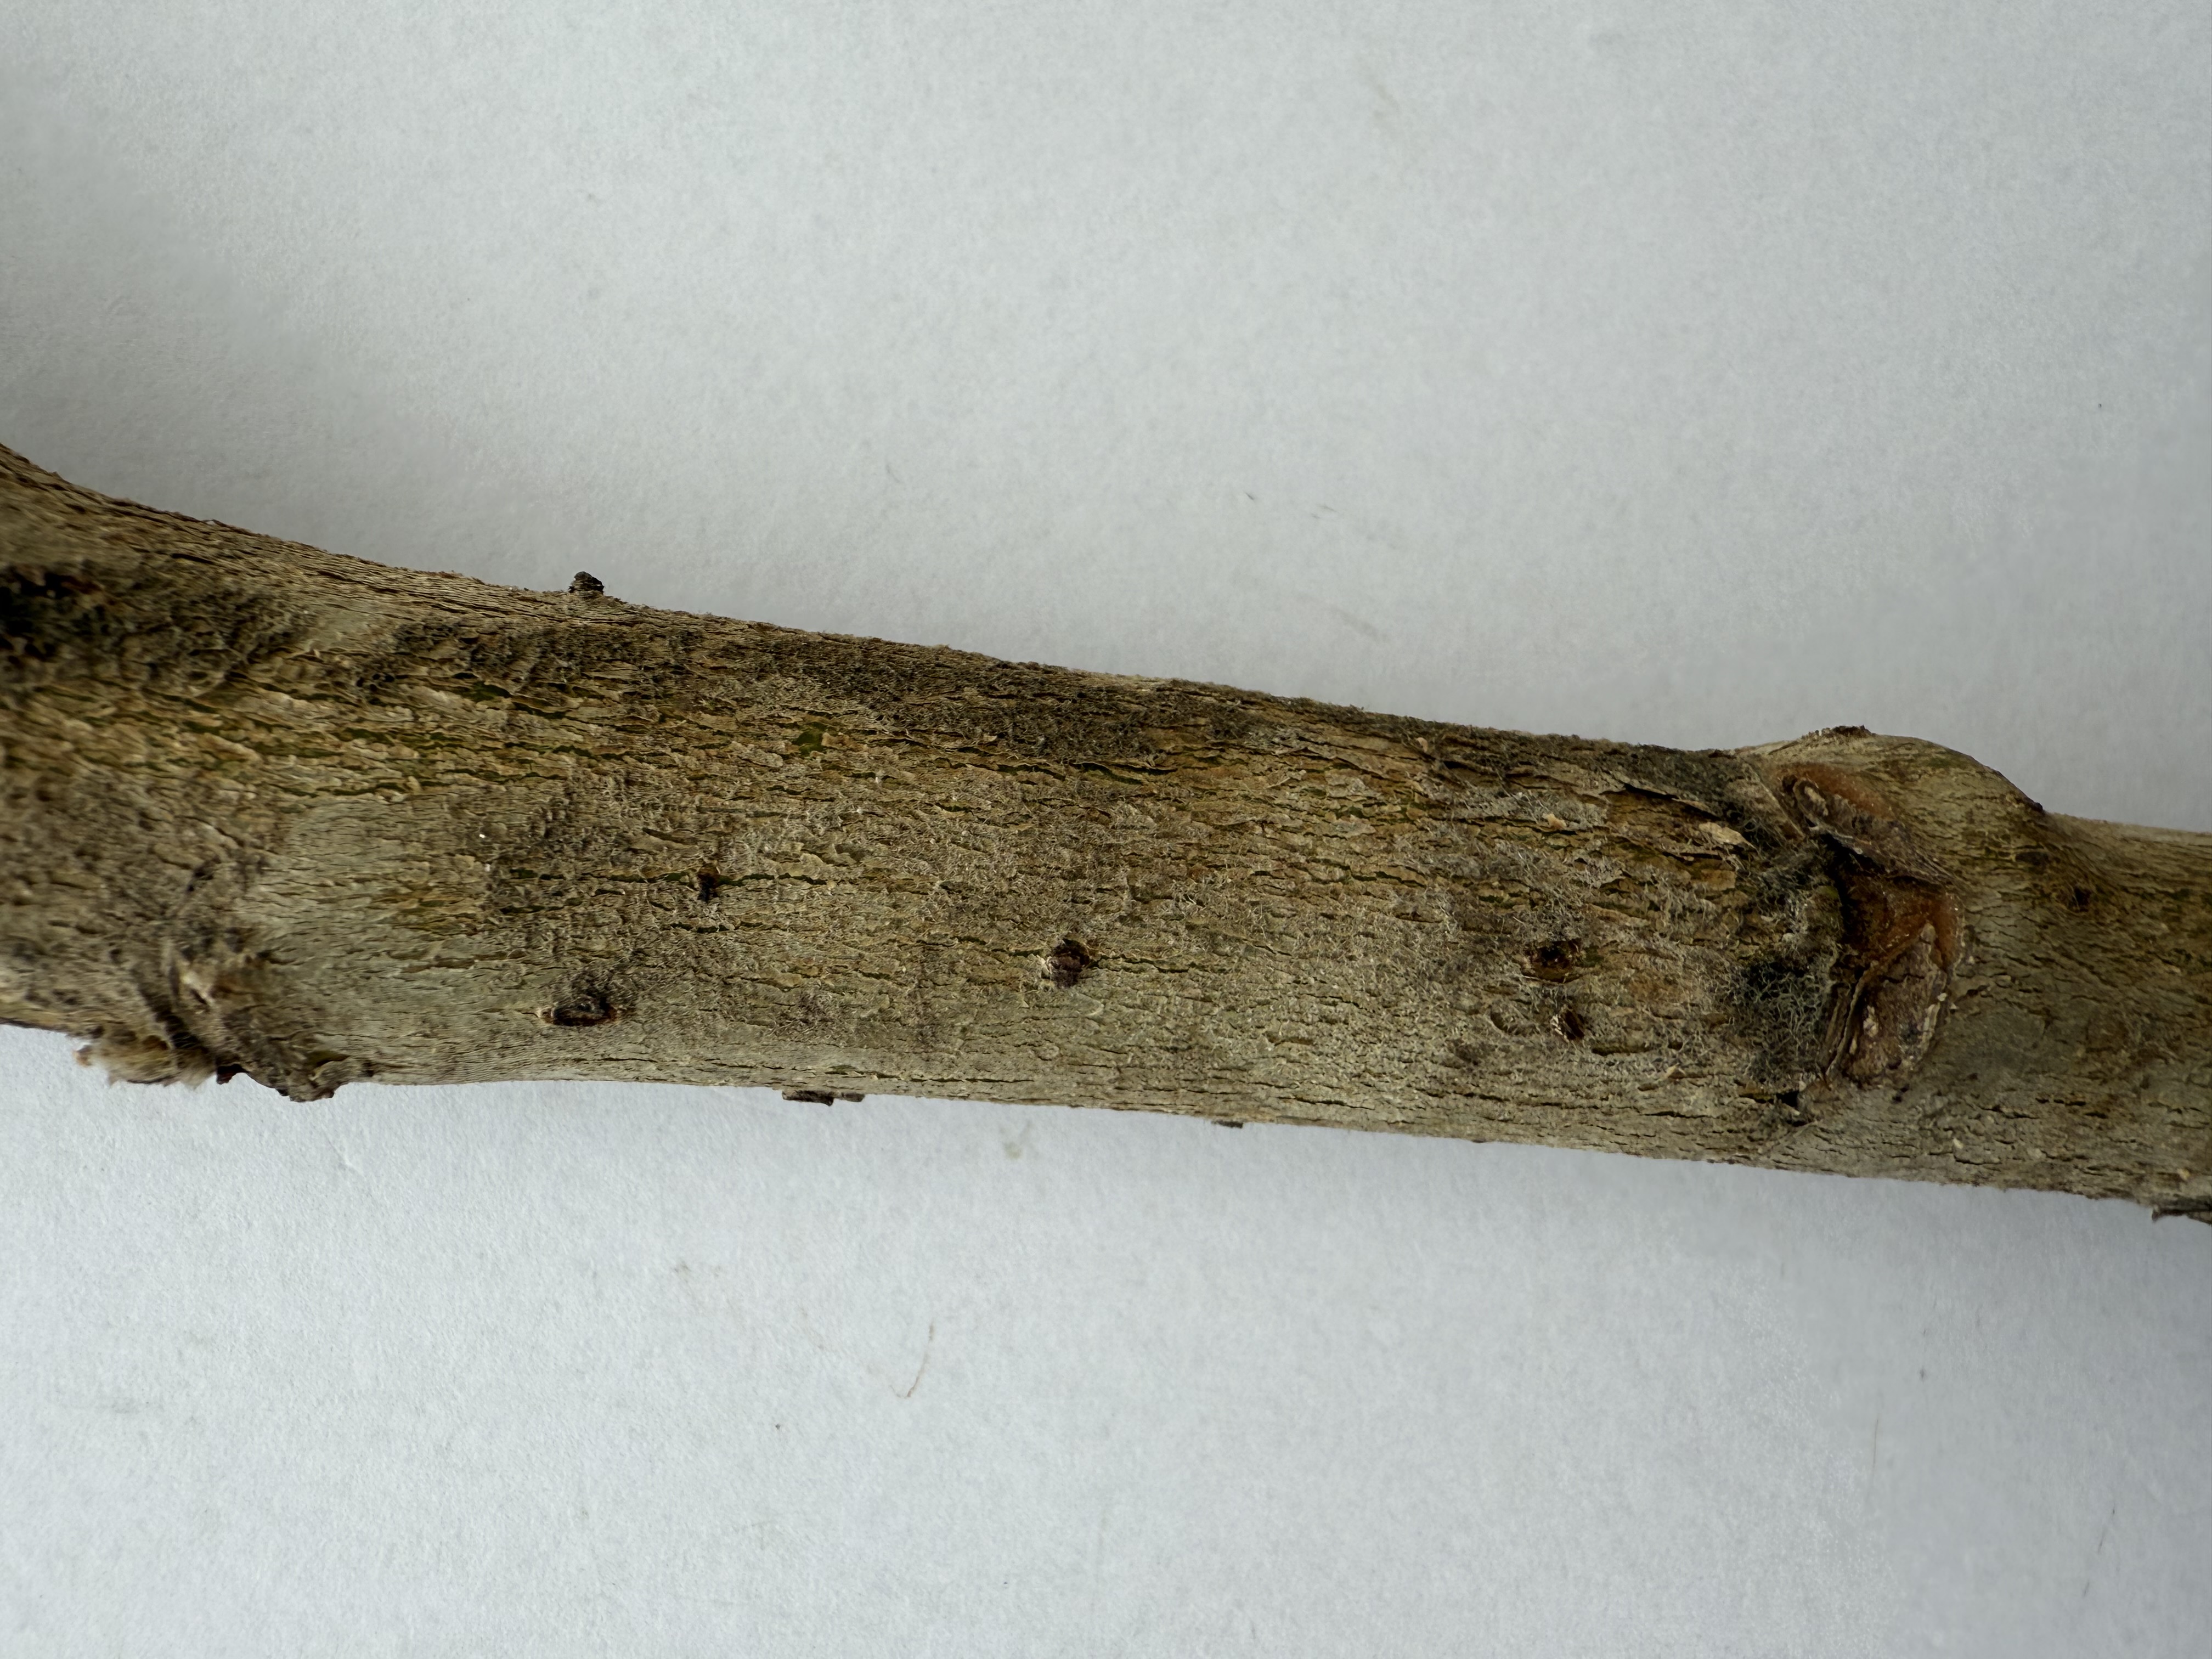
Variety: Loquat